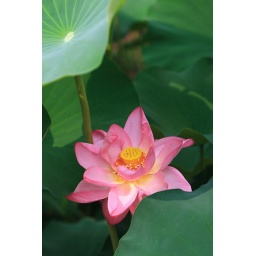
lotus flower under the green leaves